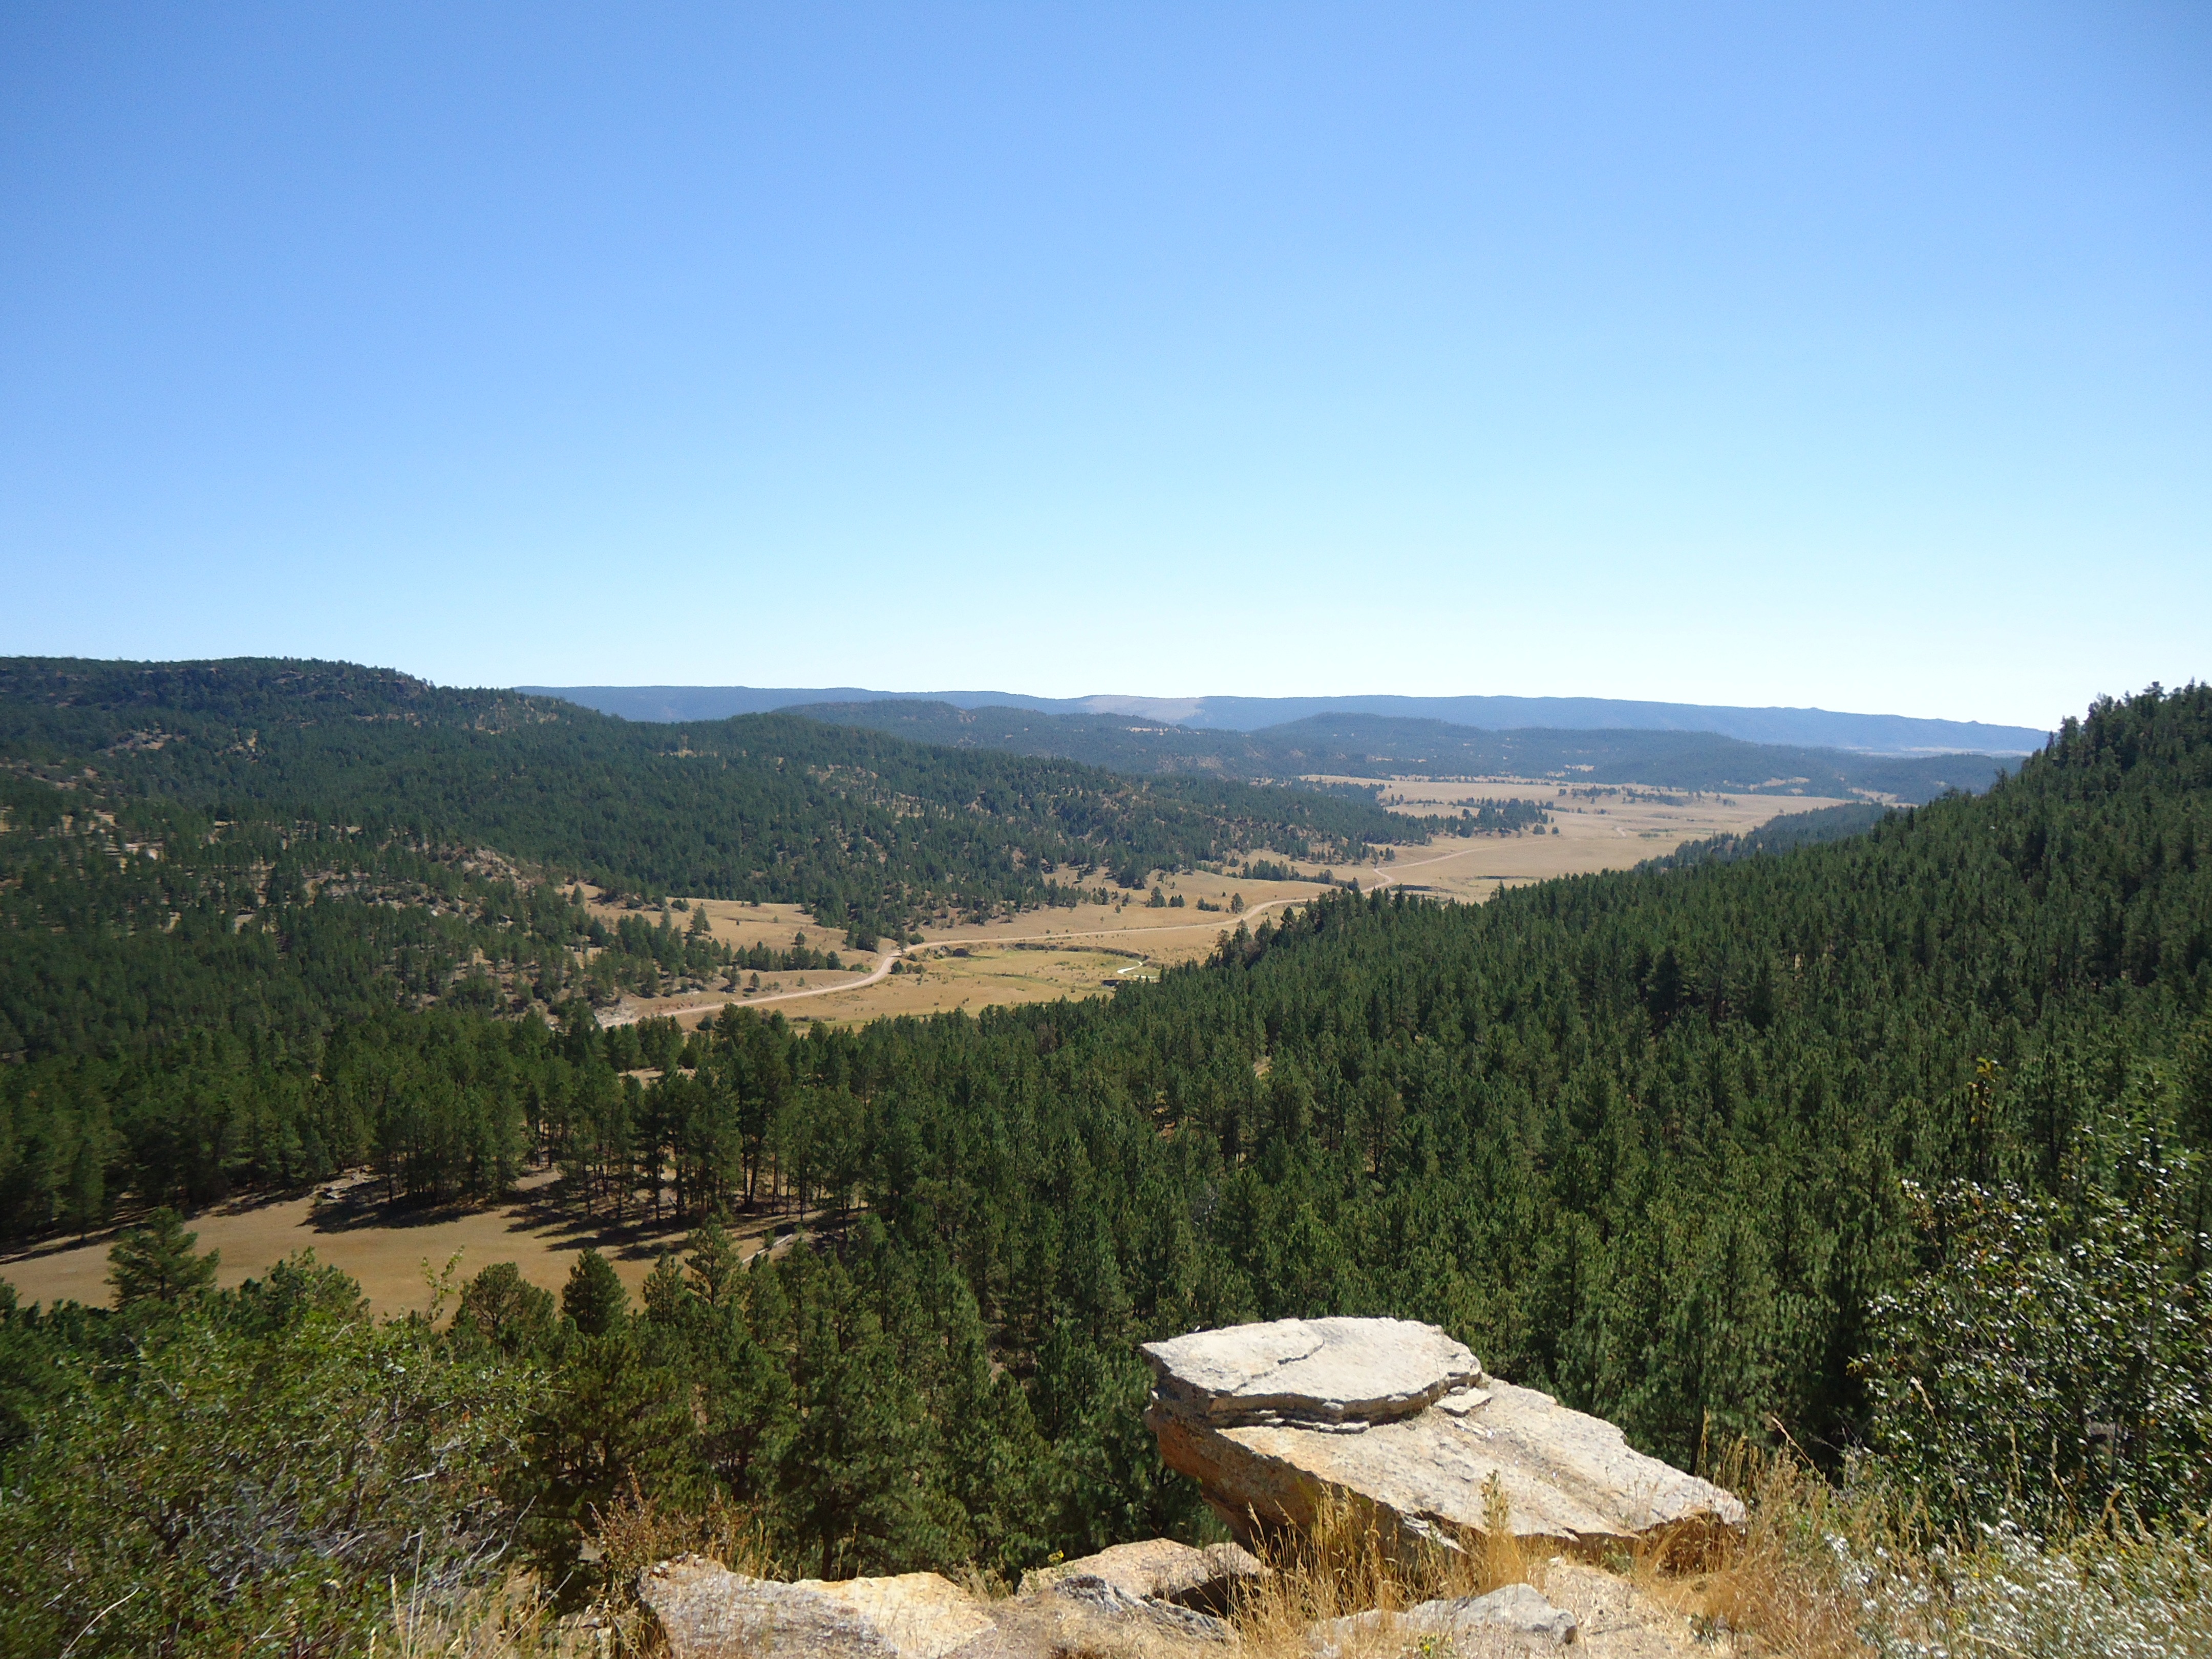
landscape, nature, rock, wilderness, walking, mountain, hiking, trail, hill, lake, adventure, valley, mountain range, ridge, trees, geology, plateau, fell, loch, wyoming, ecosystem, big sky, mountain pass, geographical feature, mountainous landforms